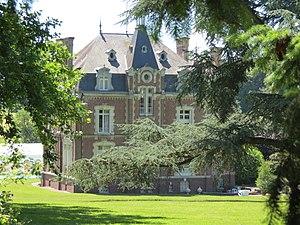
Château Anquetil
Le château Anquetil ou château des Elfes est un château du XIXᵉ siècle situé au sud-est du centre-bourg sur la commune de La Neuville-Chant-d'Oisel dans la Seine-Maritime, en Normandie.